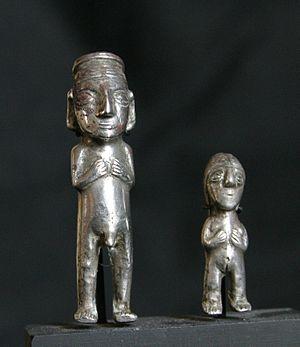
figurines inca en argent
L'art inca influença faiblement la plupart des cultures andines dont il bloqua sans doute l'essor, mais il ne modifia pas profondément la tradition. Il ne marqua guère que les tribus proche du Cuzco et les chefs des ethnies constitutives de l'empire inca dont la population, dans son ensemble, continua de vivre selon leurs coutumes ancestrales. En outre, cette nation inca, même après qu'elle se fut enrichie de l'apport culturel des Chimu, demeure à l'image de son environnement.
L'art des Andes centrales est la production artistique qui a lieu au Pérou et en Bolivie avant l'arrivée des européens.